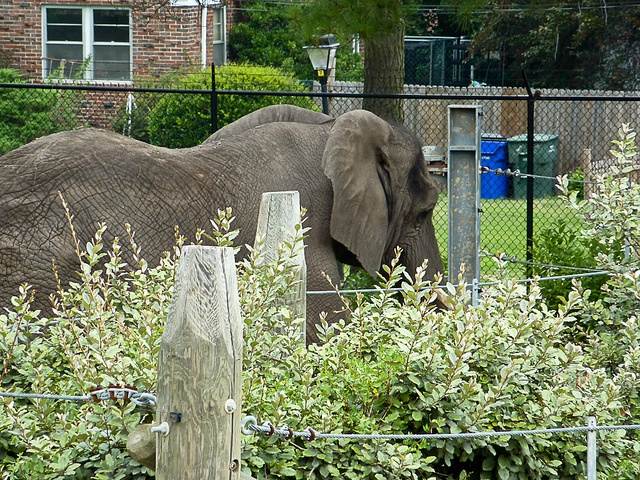
An elephant by some fenced in bushes and a black gate in a yard.
an elephant in its pen some bushes grass and trees
An elephant standing next to a bunch of bushes near two wooden post.
An elephant roaming in an enclosed area in the city.
you can see a elephant walking pass some bushes